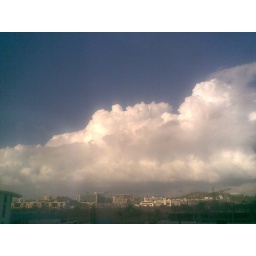
from the window pane in front of my desk